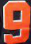
Number: 9